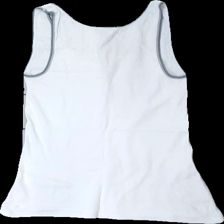
View: back
Type: Tank top
Category: Ladies
Brand: Not in the list
Brand text on label: Triumph
Colors: White, Grey
Material: 100% cott
Cut: Regular, C-collar
Stains: Minor
Damage: Stains
Damage location: bottom left
Damage 2: stains
Damage 2 location: bottom left
Price range: <50
Recommended usage: Recycle
Description: White top with grey details from Triumph, size unknown. Poor condition.